Burkina Faso

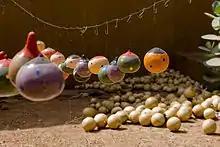
Artisan garland of decorative painted gourds in Ouagadougou

The total fertility rate of Burkina Faso was estimated to be 4.02 children born per woman in 2024, the 23rd highest in the world.